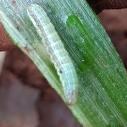
Crop: Onion
Condition: caterpillar-p